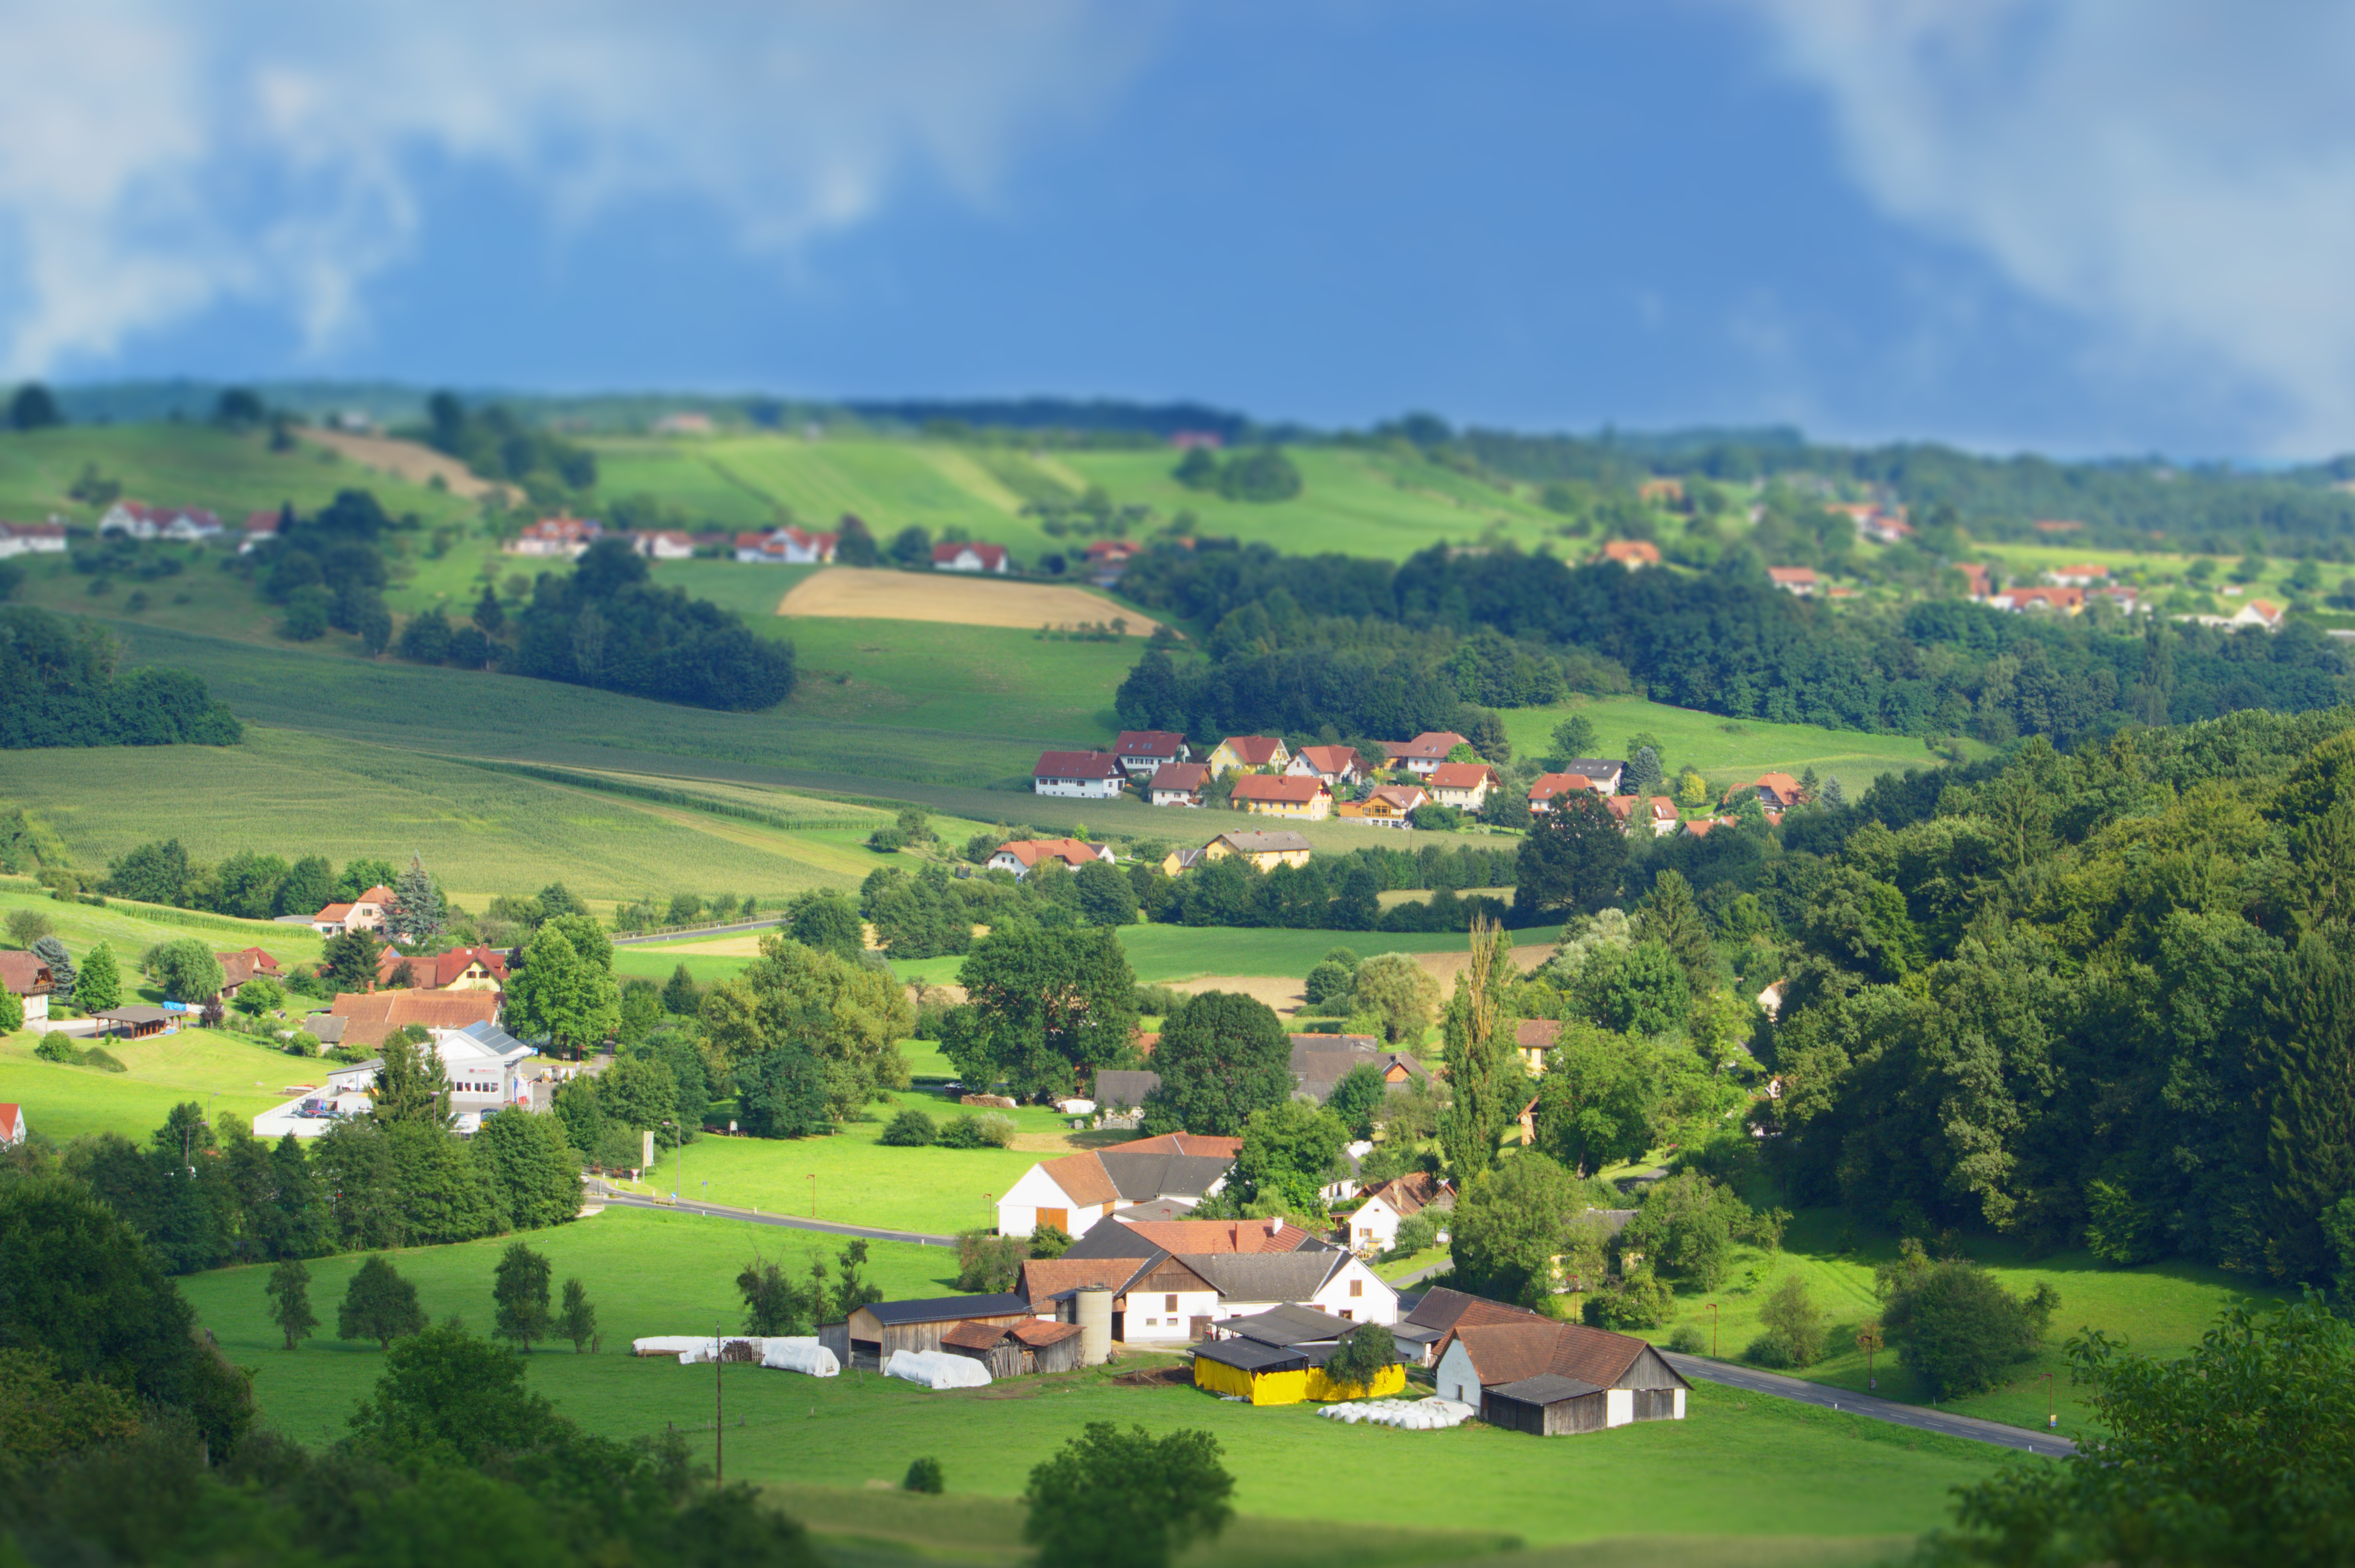
landscape, nature, structure, field, farm, lawn, photography, meadow, hill, mountain range, village, green, agriculture, plain, golf course, golf club, plateau, estate, styria, rural area, nature recording, bird's eye view, aerial photography, residential area, sport venue